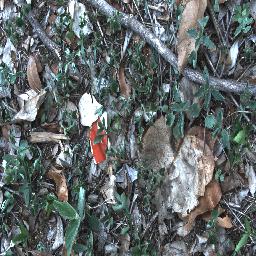
Label: negative